Orphir Round Church

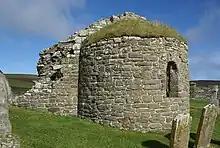
The Round Kirk, showing the outside of the apse

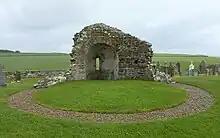
The gravel shows the outline of the circular nave

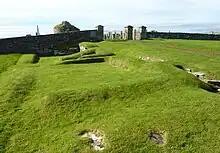
The Earl's Bu, with the church behind

The remains of the Orphir Round Church (or Round Kirk), also St Nicholas's Church, are located in Orphir Parish on the Mainland, Orkney, Scotland. It has been part of a scheduled monument since 2014.